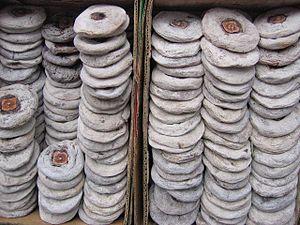
Le kaki, appelé aussi plaquemine du Japon, plaquemine de Chine, ou anciennement figue caque, est le fruit du plaqueminier du Japon, de la famille des Ébénacées. Il est traditionnellement produit en Asie de l'Inde au Japon et spécialement en Chine, à Taïwan et en Corée.